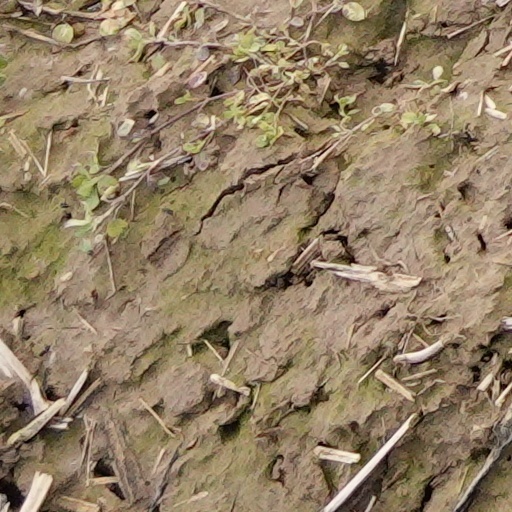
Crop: wheat